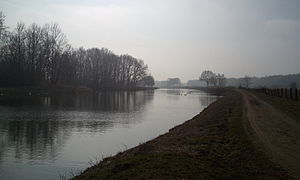
Siebeneichen
Elbe-Lübeck-Kanal ved Siebeneichen
Siebeneichen er en kommune i det nordlige Tyskland, beliggende i Amt Büchen under Kreis Herzogtum Lauenburg. Kreis Herzogtum Lauenburg ligger i delstaten Slesvig-Holsten.